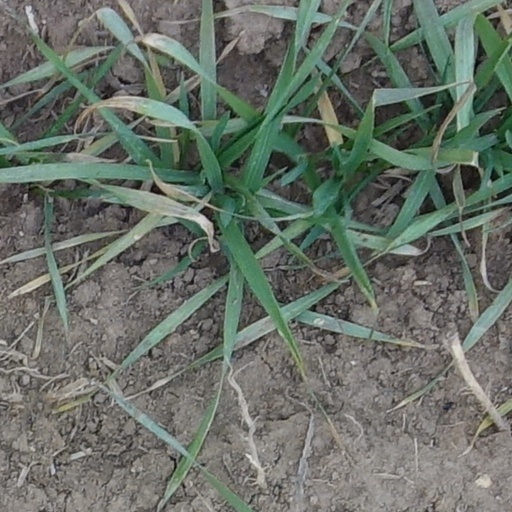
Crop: wheat